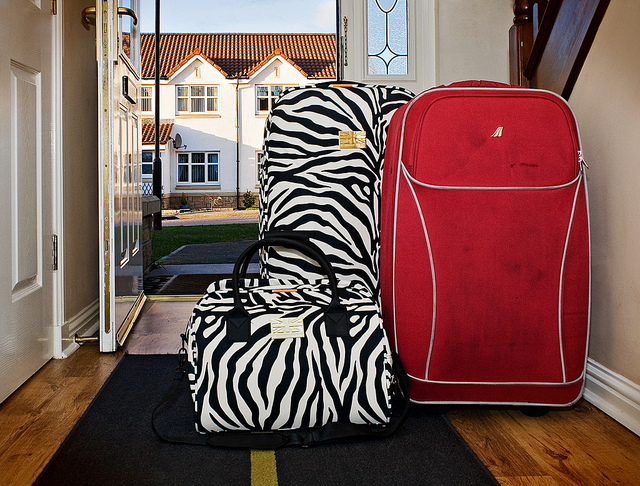
user: Given an image and a question. Answer the question in a short answer. Question: Where can you buy these luggages? Short Answer:
assistant: walmart